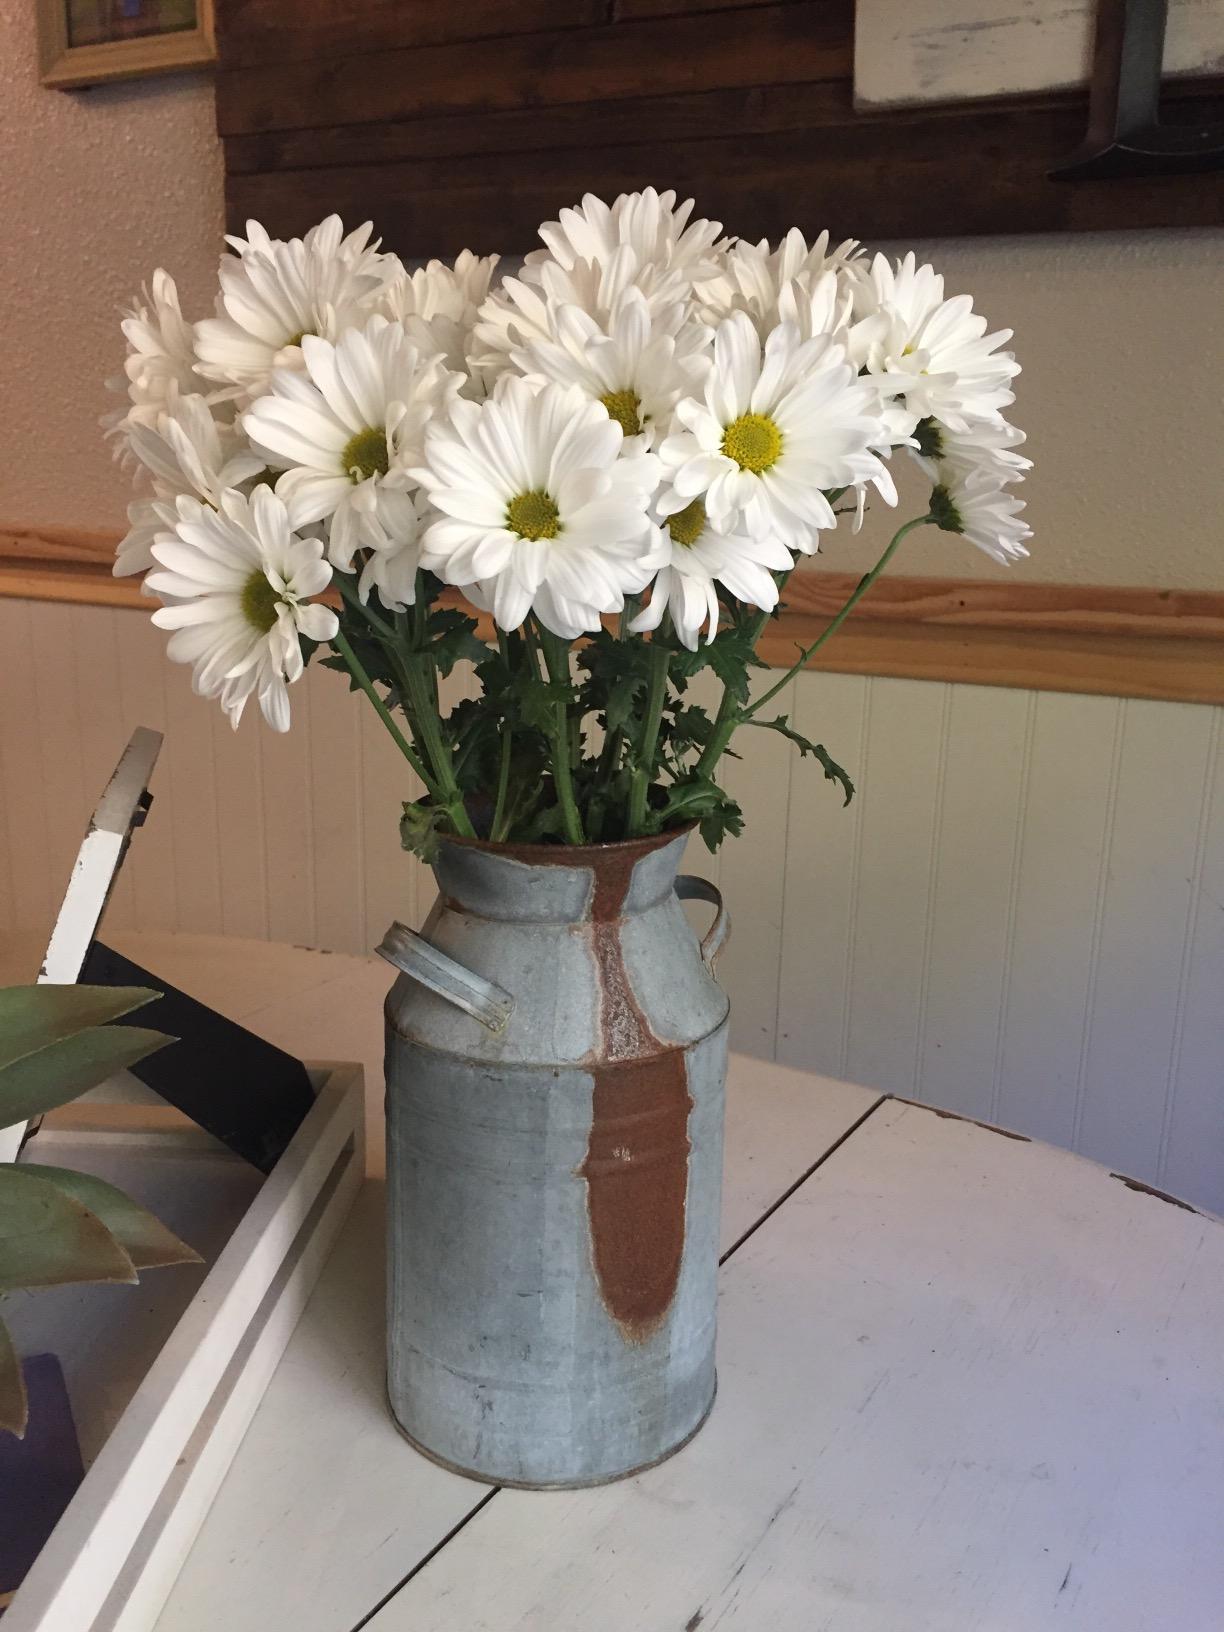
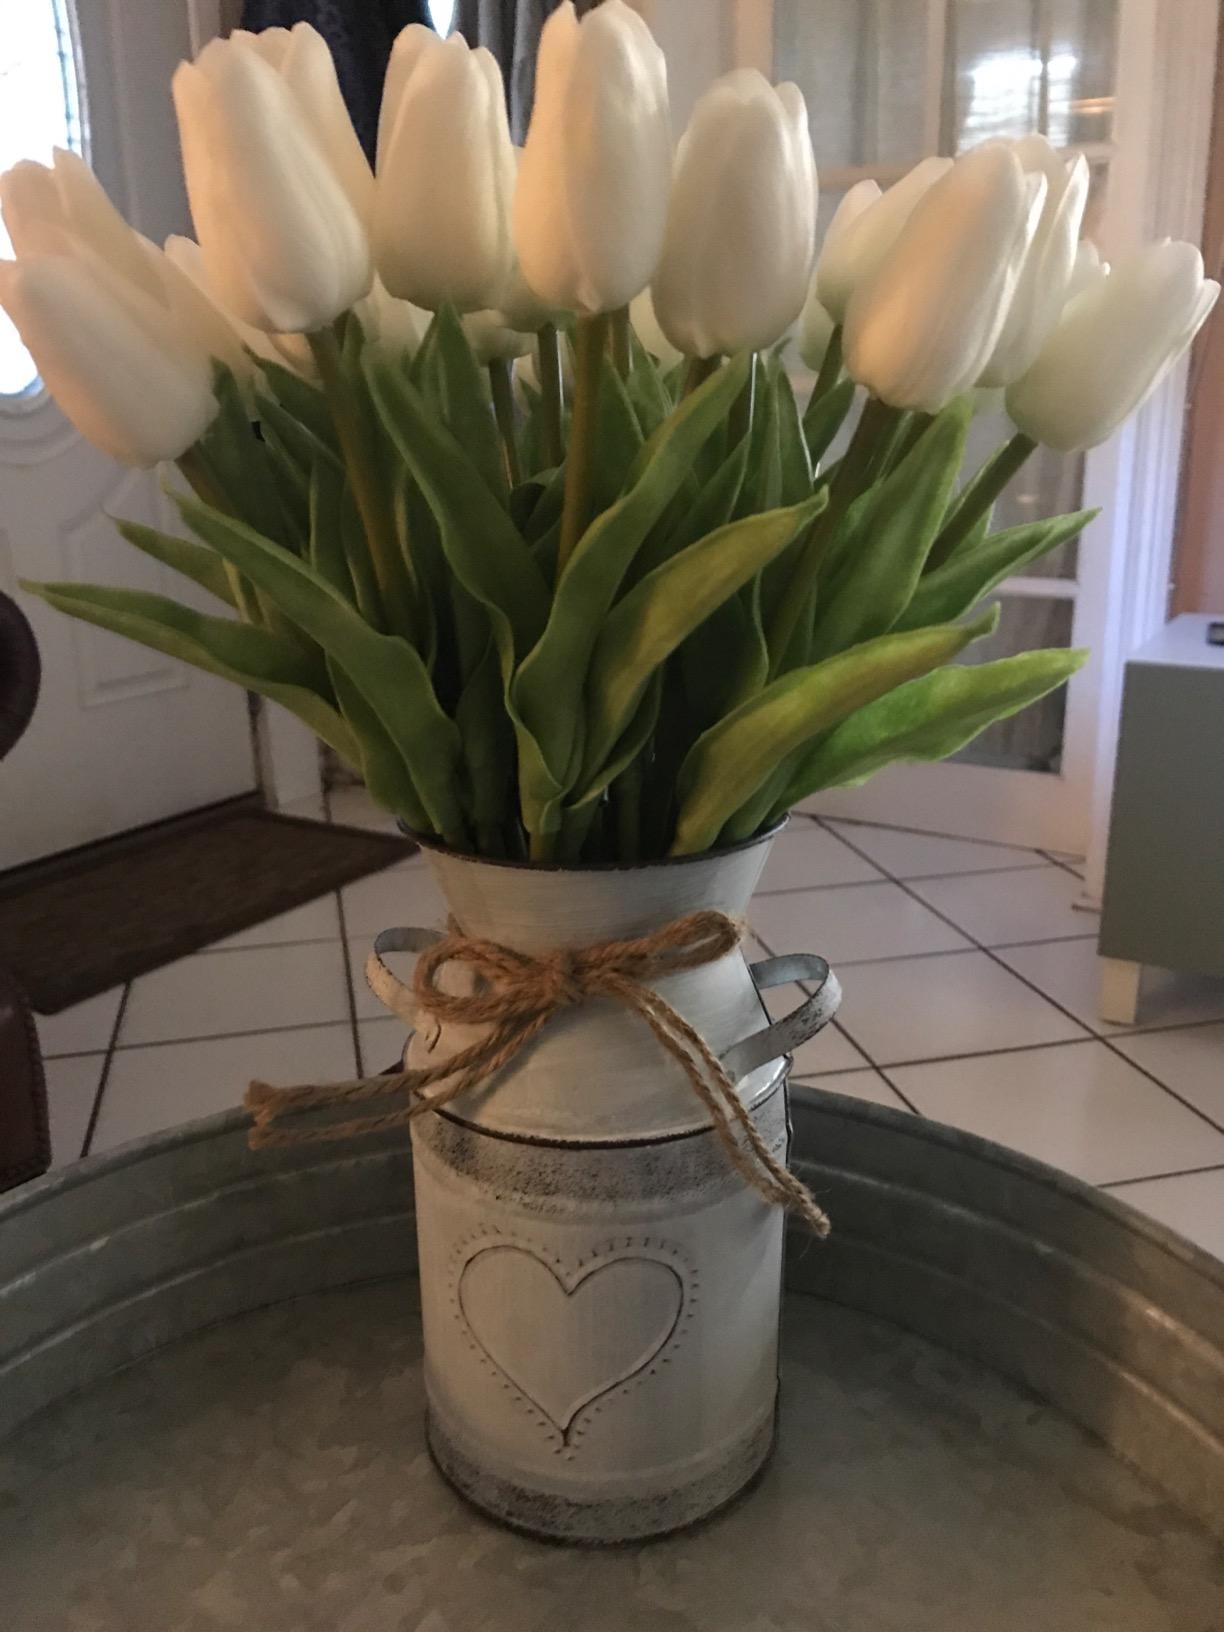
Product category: vase
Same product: no